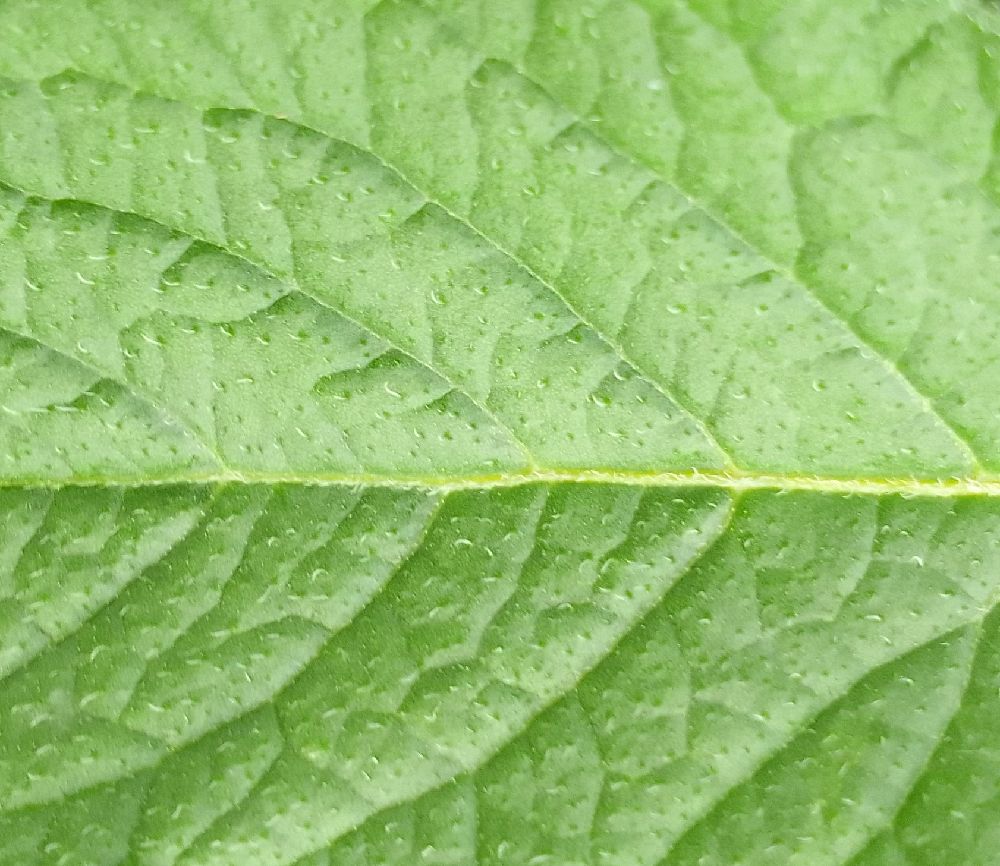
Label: Healthy